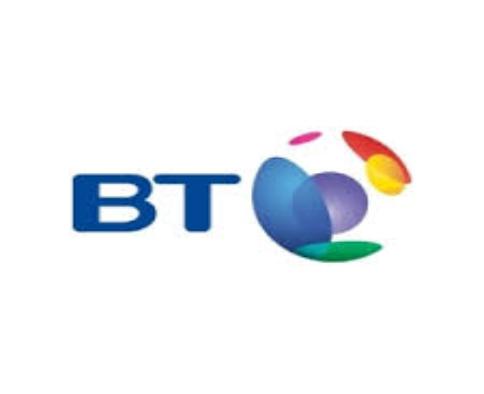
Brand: BT Conferencing
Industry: Others